Alan Turing Institute

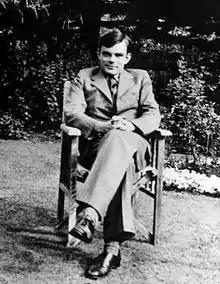

Concurrently with the selection of founder universities, the EPSRC initiated a process to find a "location partner". The resulting selection of the British Library in London was announced by the Chancellor of the Exchequer in December 2014 during the launch of the Knowledge Quarter, a partnership of organisations in and around the King's Cross area of the capital.